LGBTQ literature in Guatemala

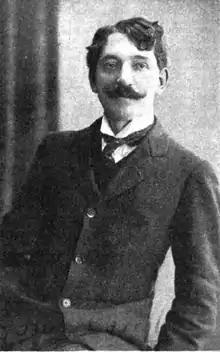
Enrique Gómez Carrillo, author of "Of Love, Pain and Vice" (1898).

One of the first Central American writers to address homosexuality in his writing was the Guatemalan Enrique Gómez Carrillo, particularly in his "Tres novelas inmorales" (1919), a compilation work made up of three short novels published between 1898 and 1899 where he portrays Parisian society at the end of the 19th century.